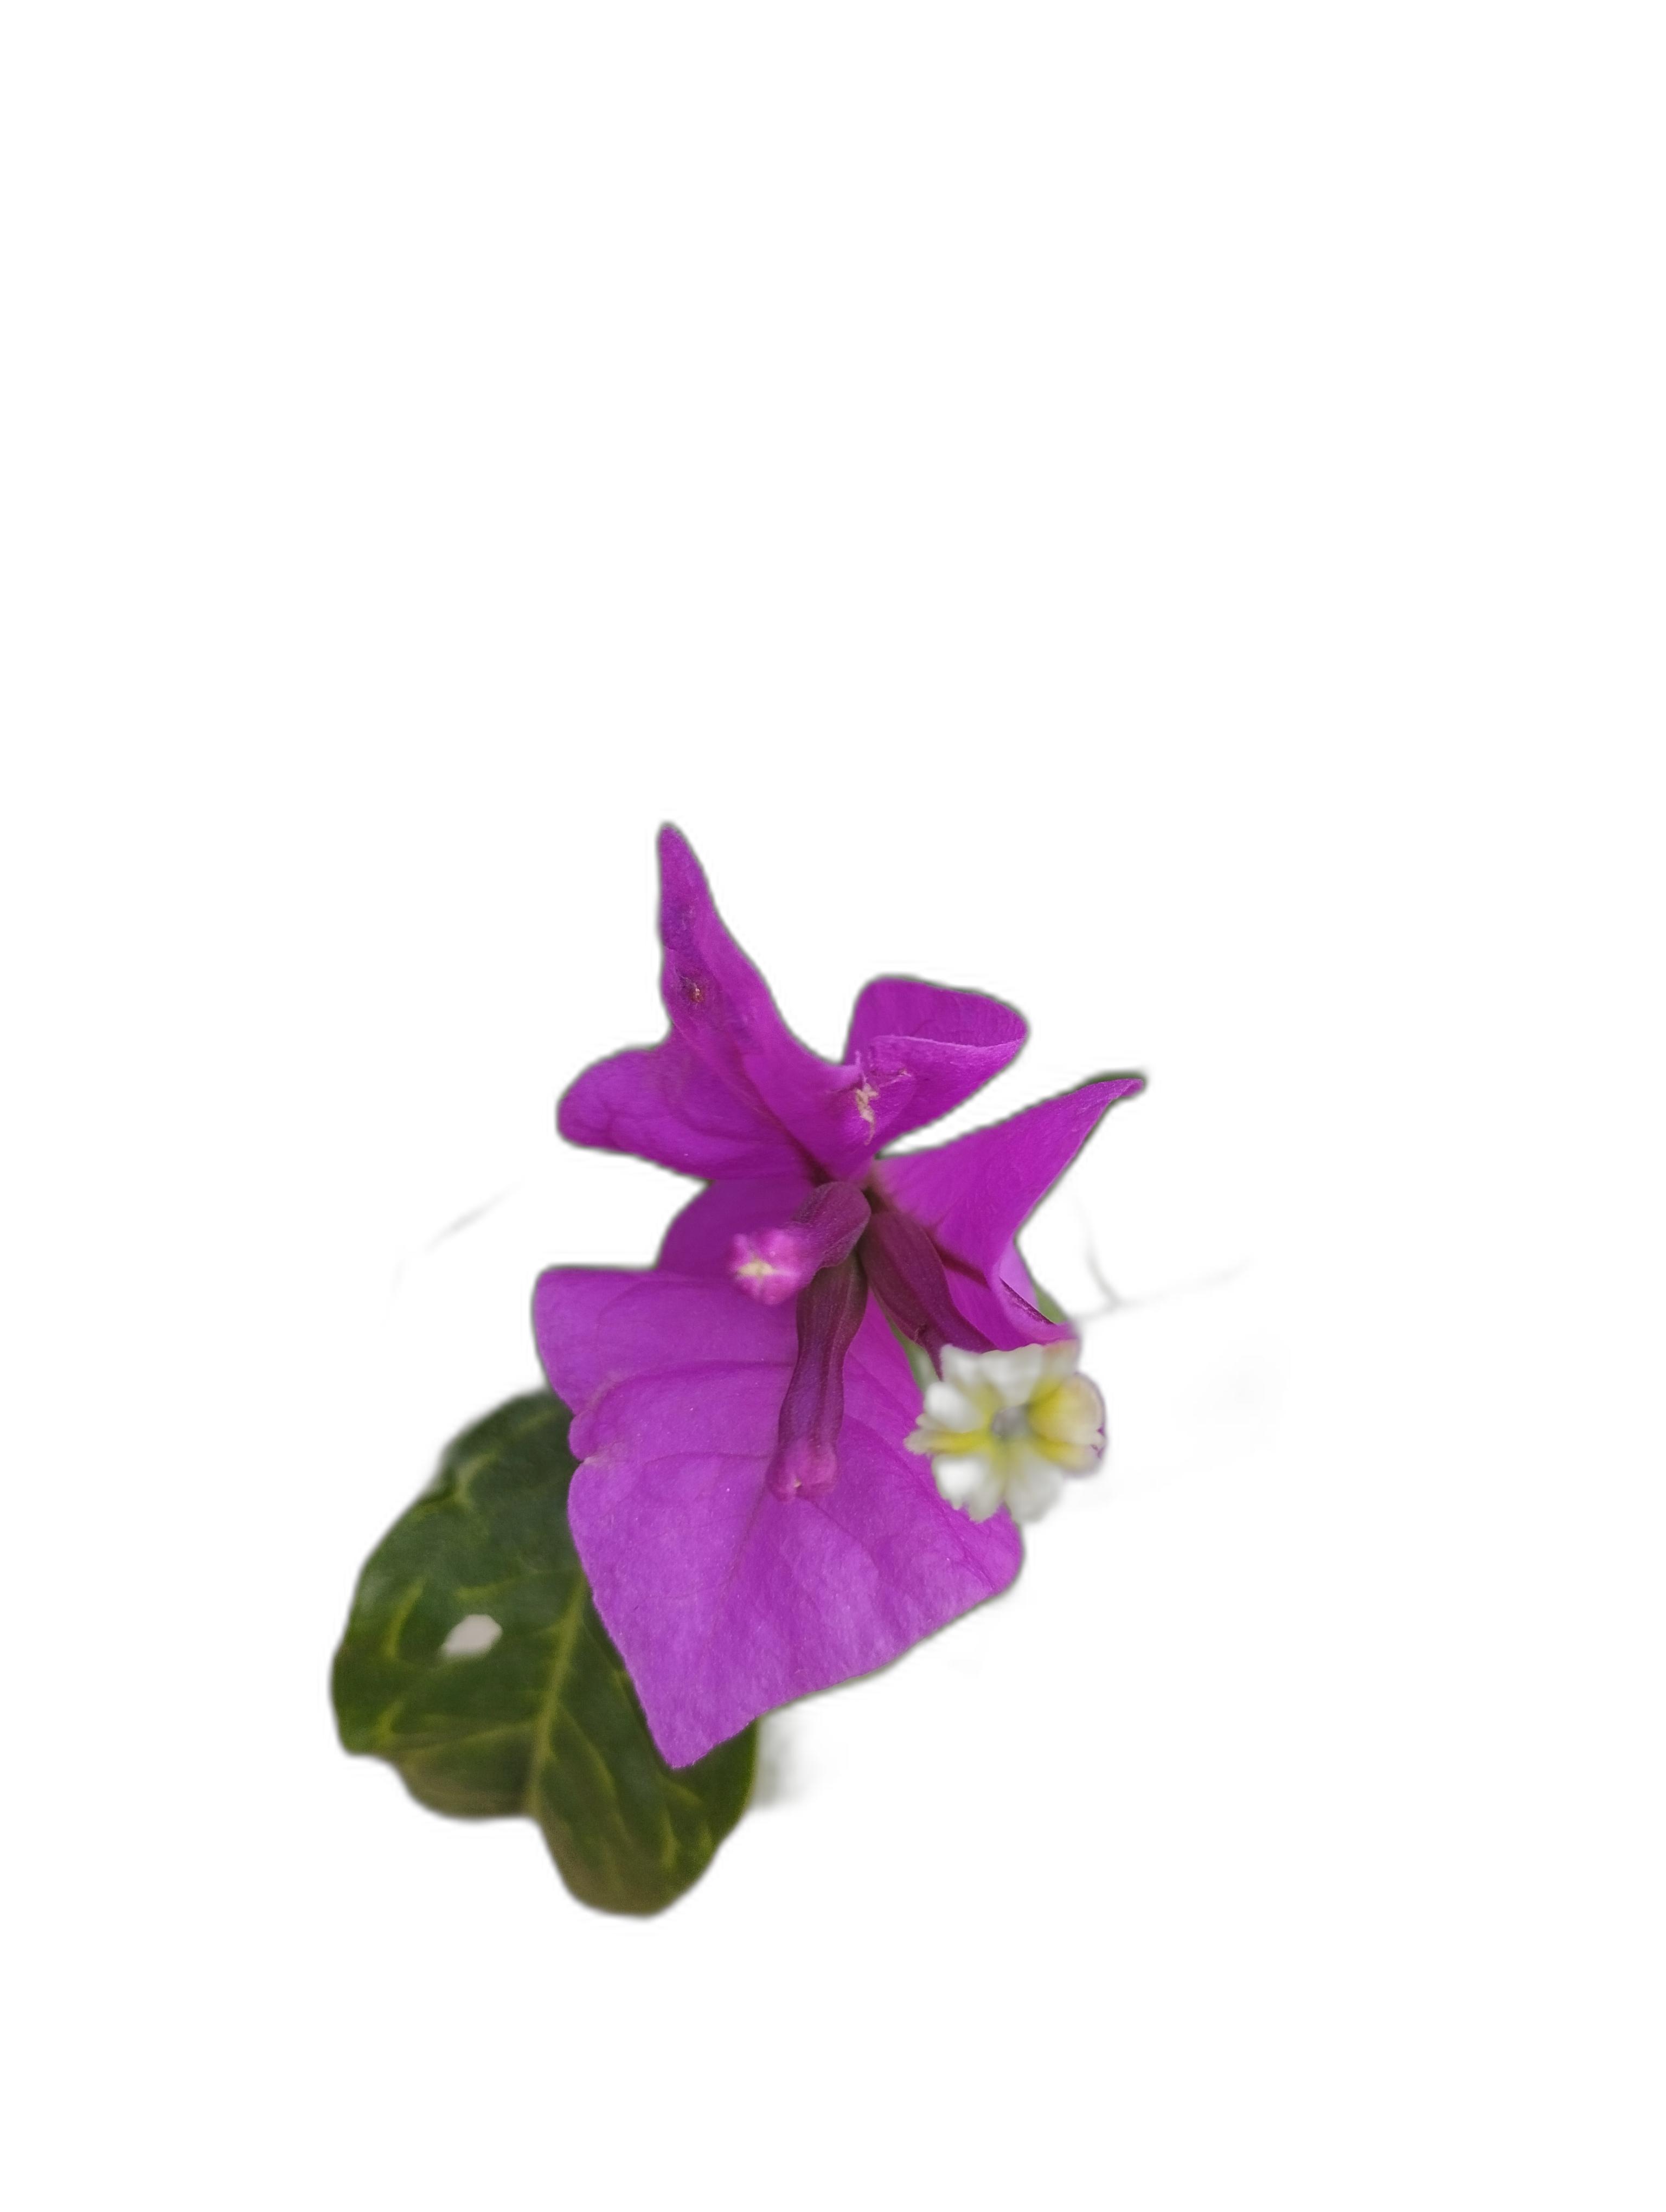
Label: Bougainvillea